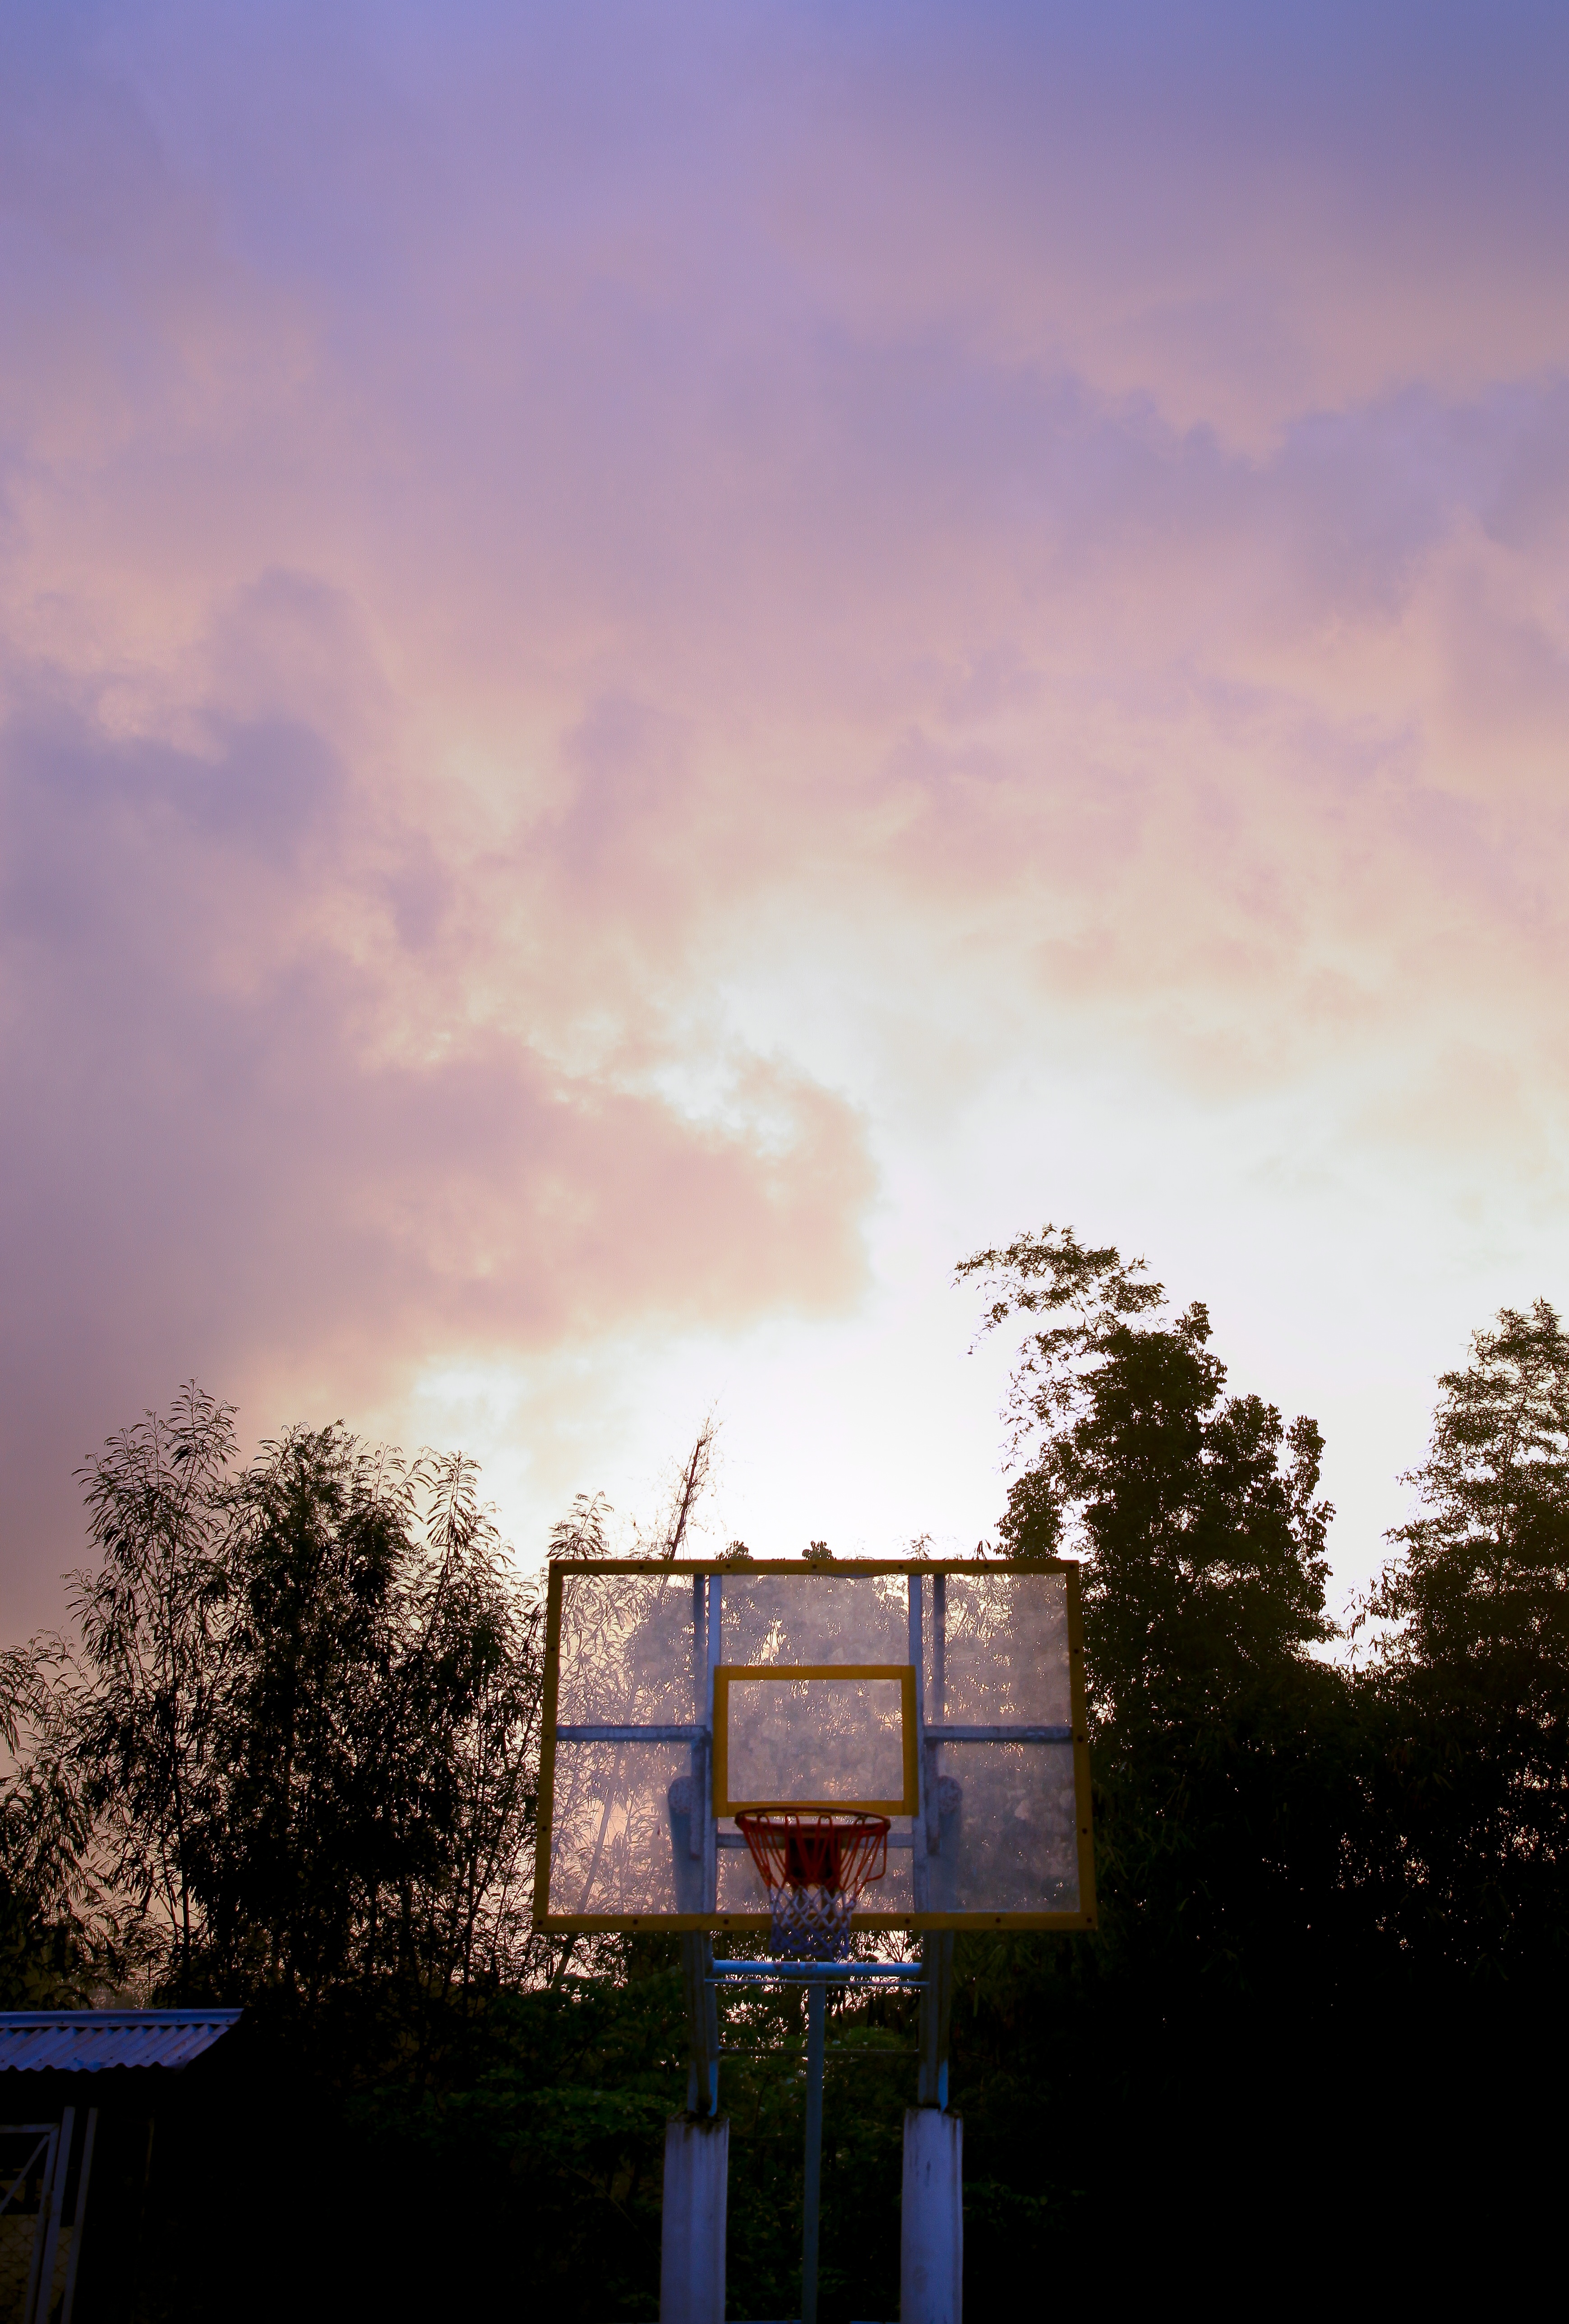
tree, cloud, sky, sun, sunrise, sunset, sunlight, morning, dawn, atmosphere, dusk, evening, reflection, meteorological phenomenon